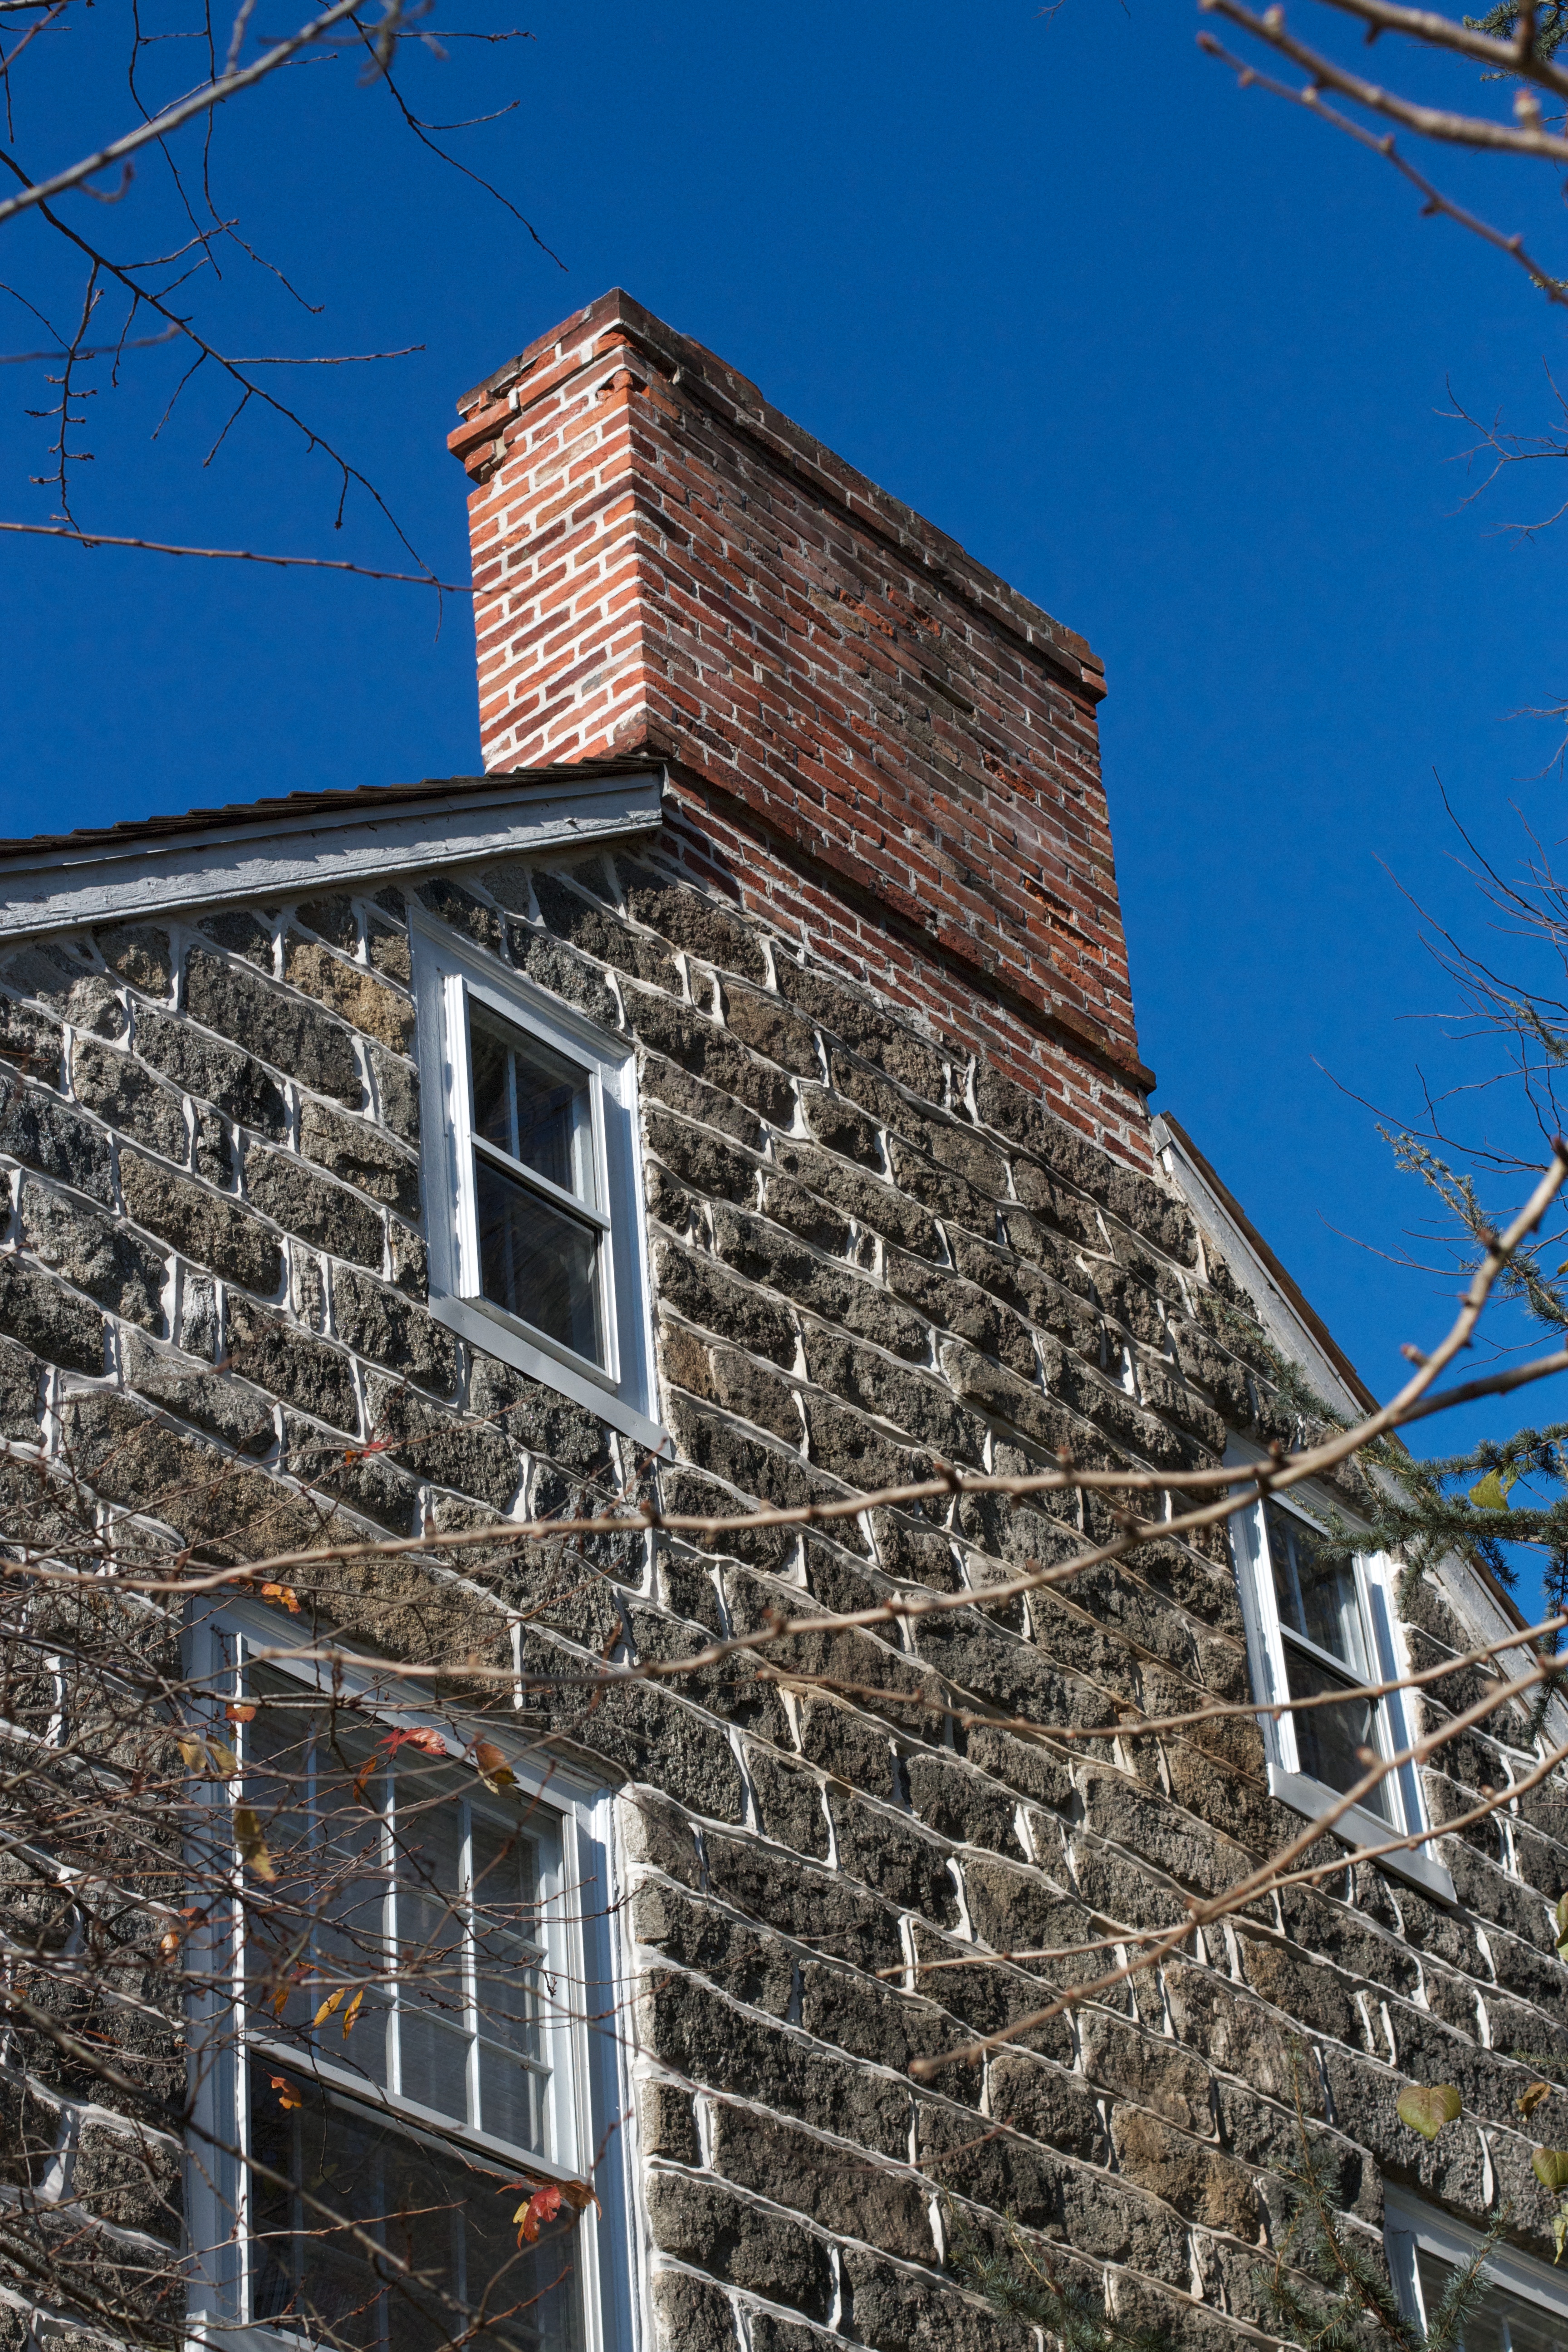
architecture, house, window, roof, building, home, wall, tower, cottage, facade, neighbourhood, urban area, residential area